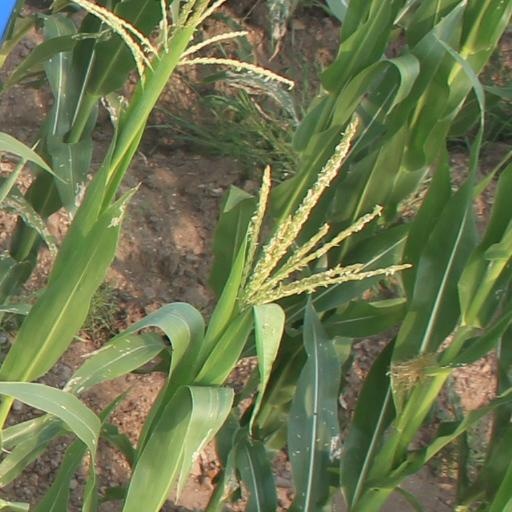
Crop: maize; corn